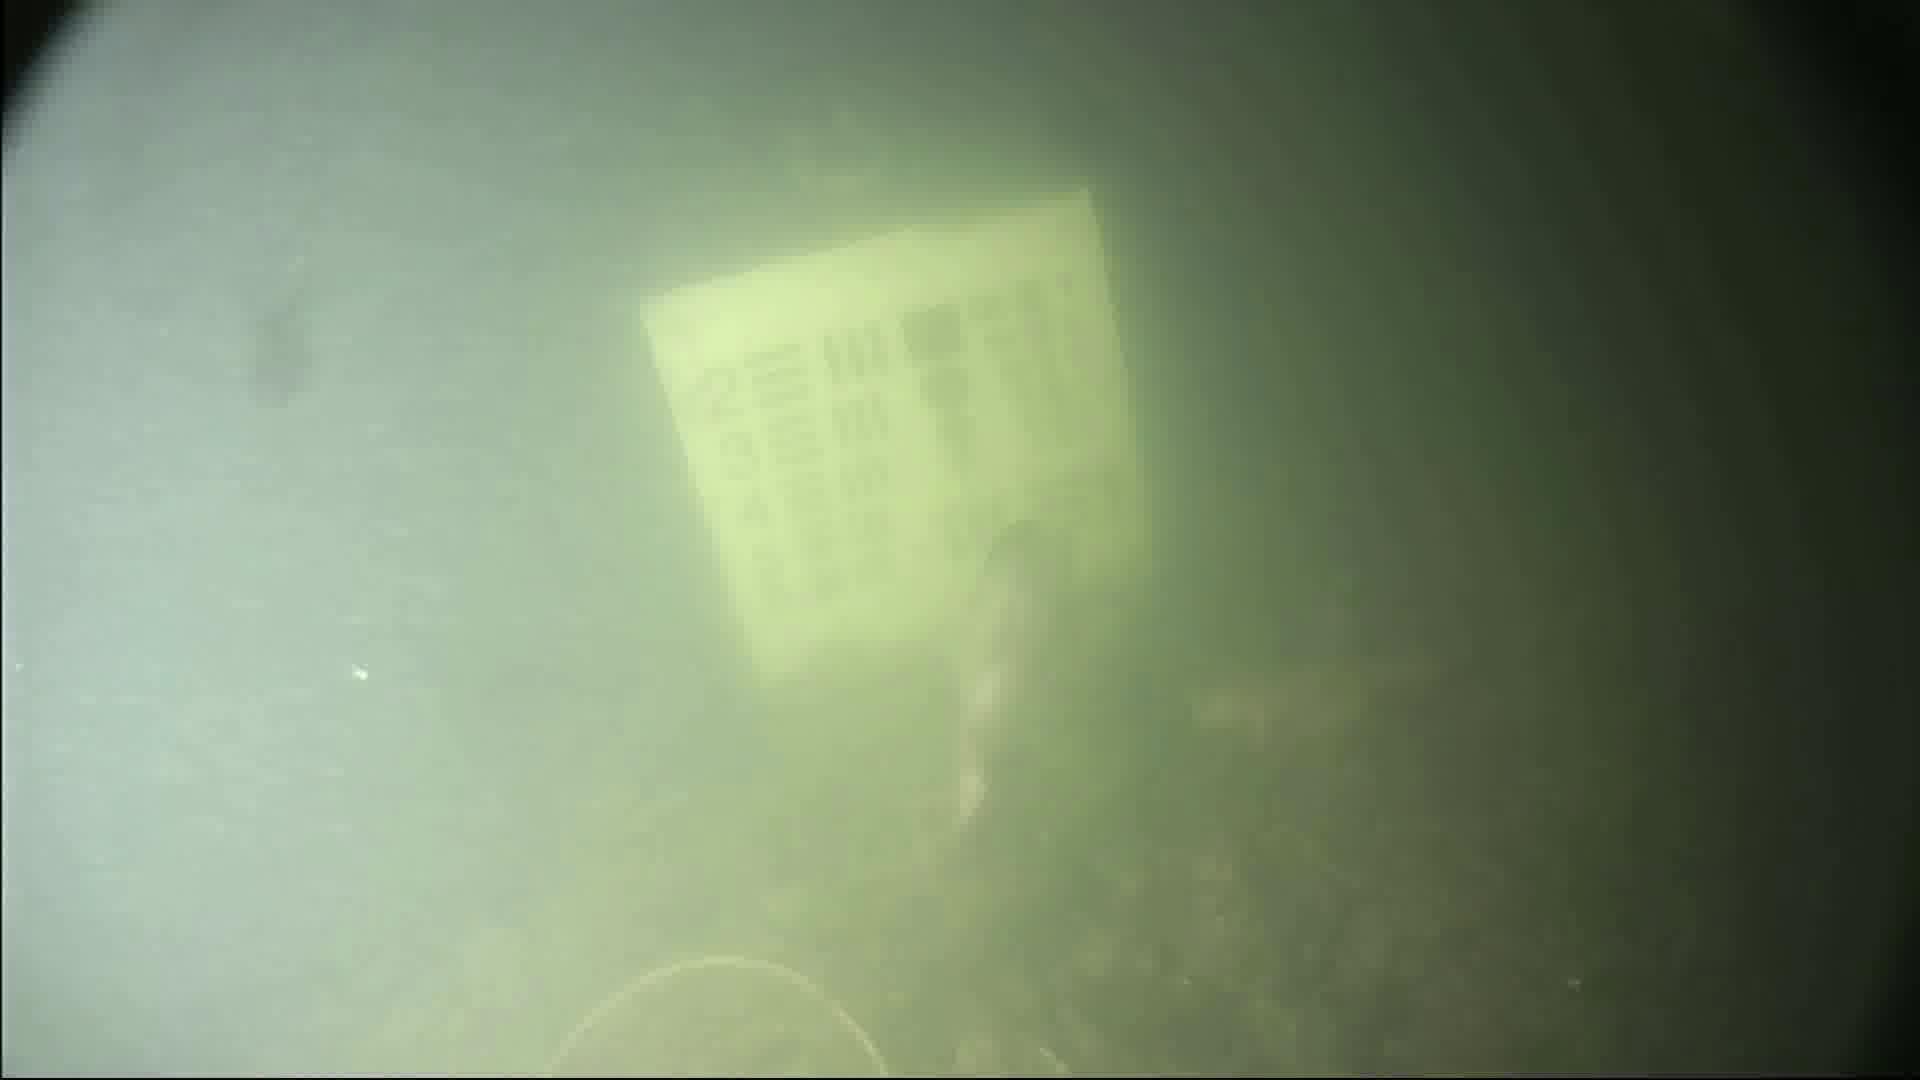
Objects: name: fish